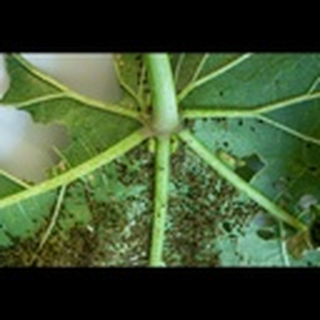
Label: cotton_aphids